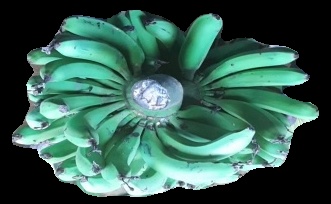
Variety: pachbale
Grade: grade1